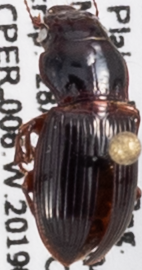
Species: Cratacanthus dubius
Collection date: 2019-08-28
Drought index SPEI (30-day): -1.69
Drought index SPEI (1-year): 0.39
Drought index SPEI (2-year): -0.24